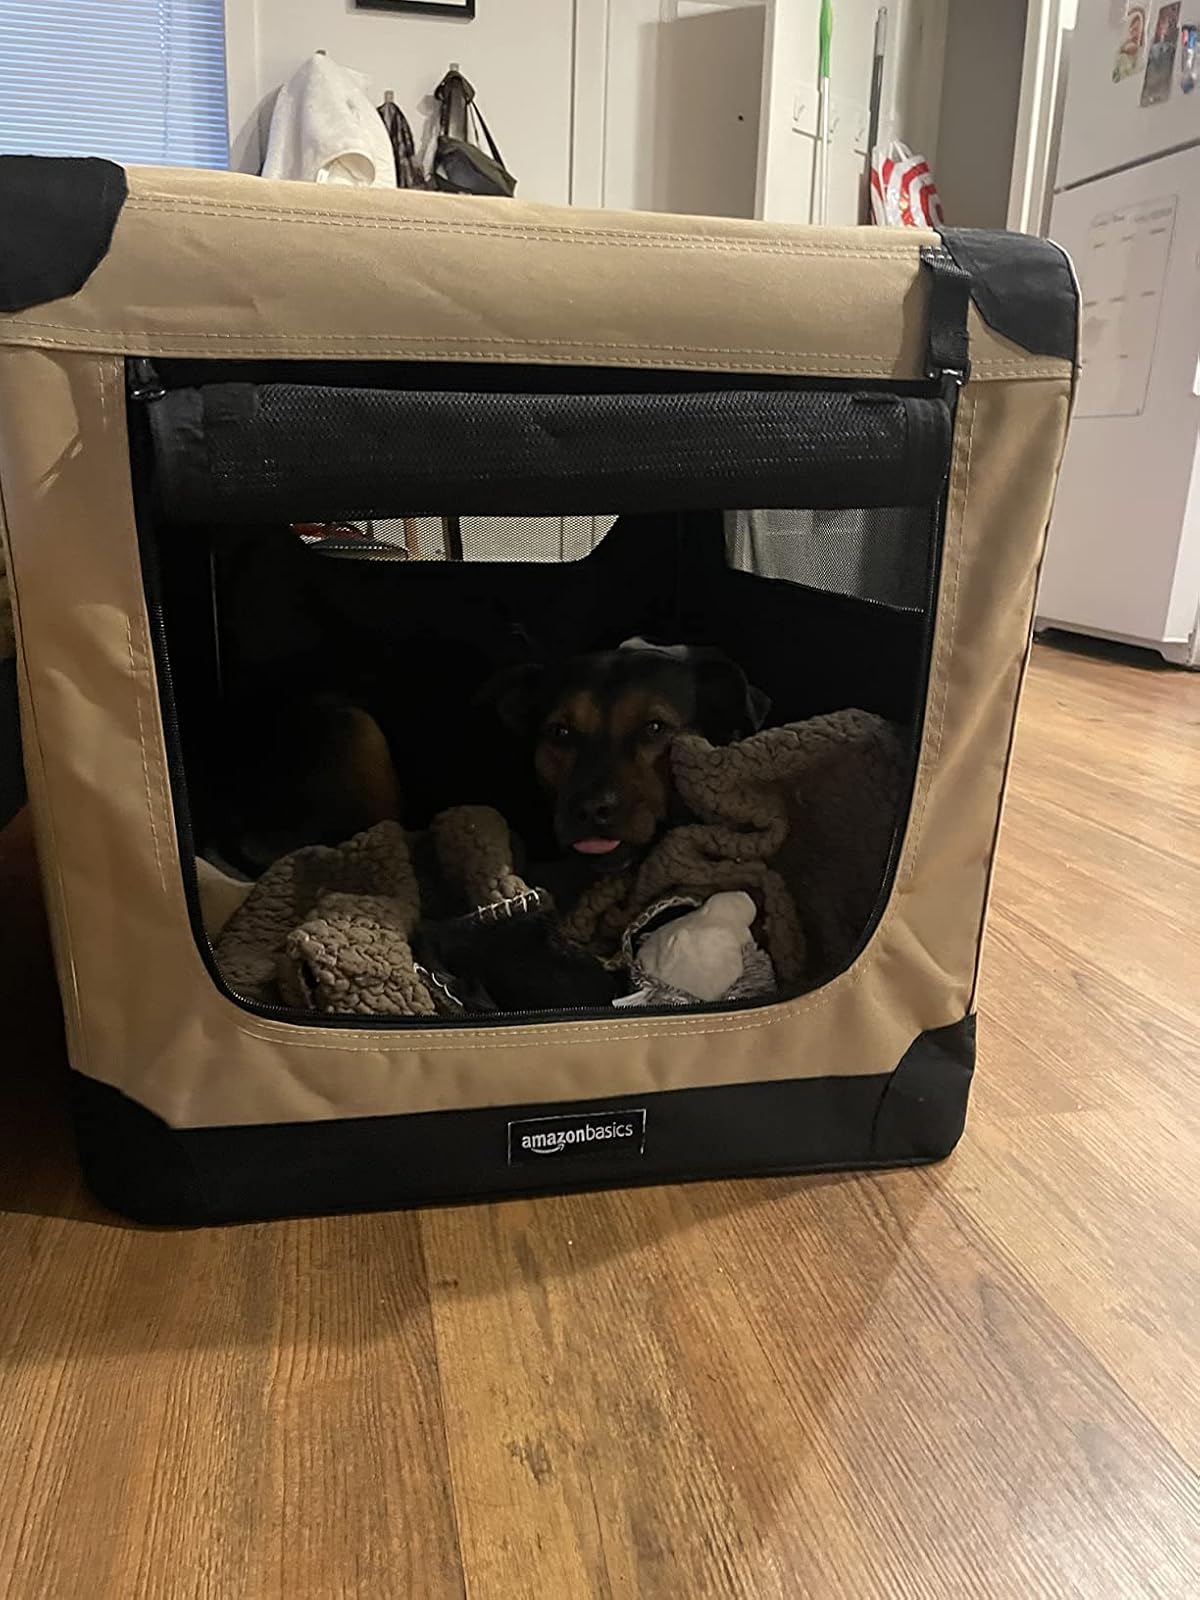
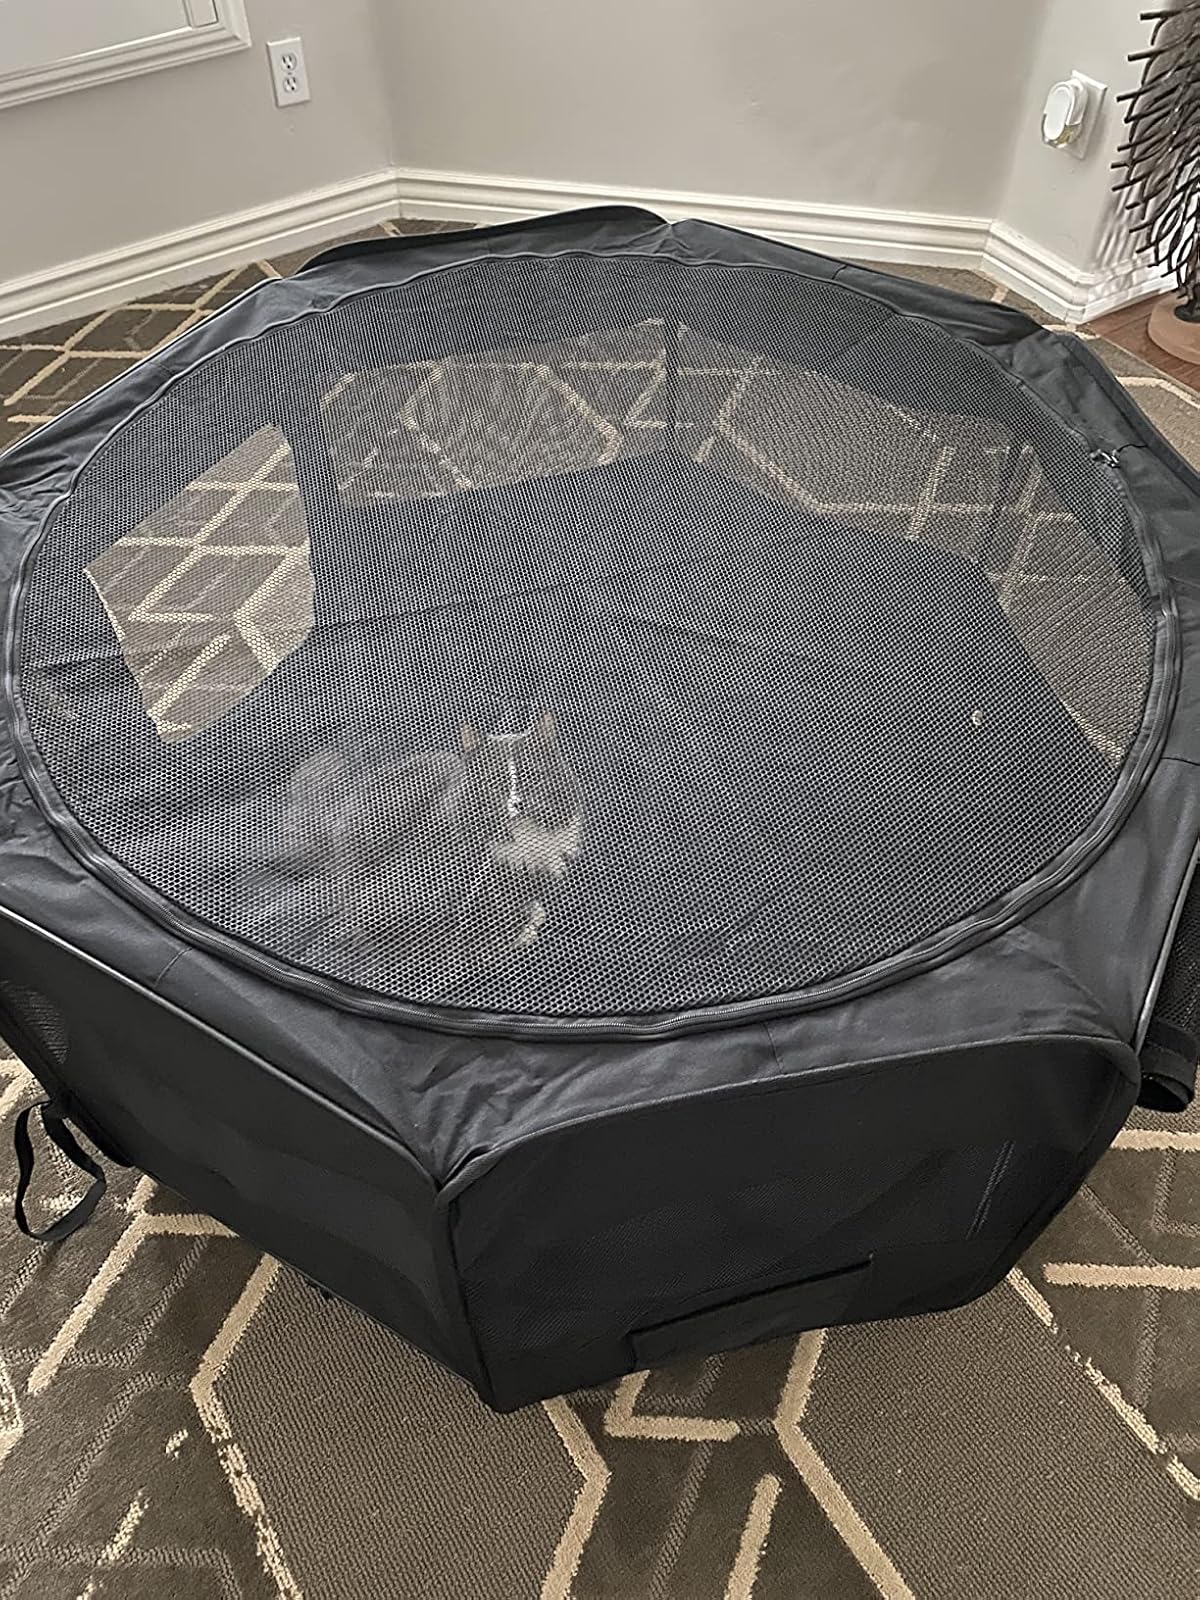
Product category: items_kennel
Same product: no